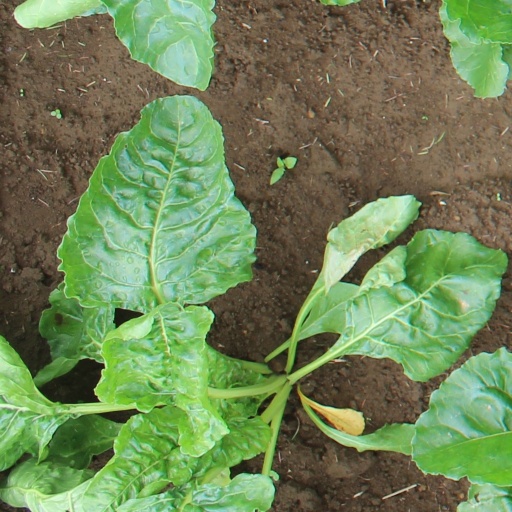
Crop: sugar beet